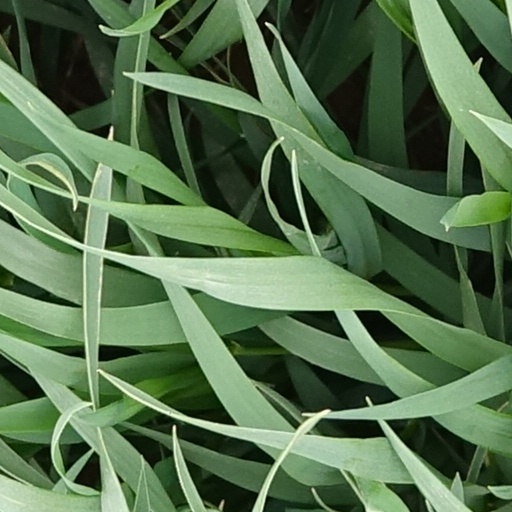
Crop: wheat